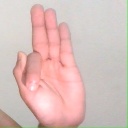
अक्षर: फ